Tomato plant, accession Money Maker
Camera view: bottom (45 deg); turntable rotation: 210 degrees
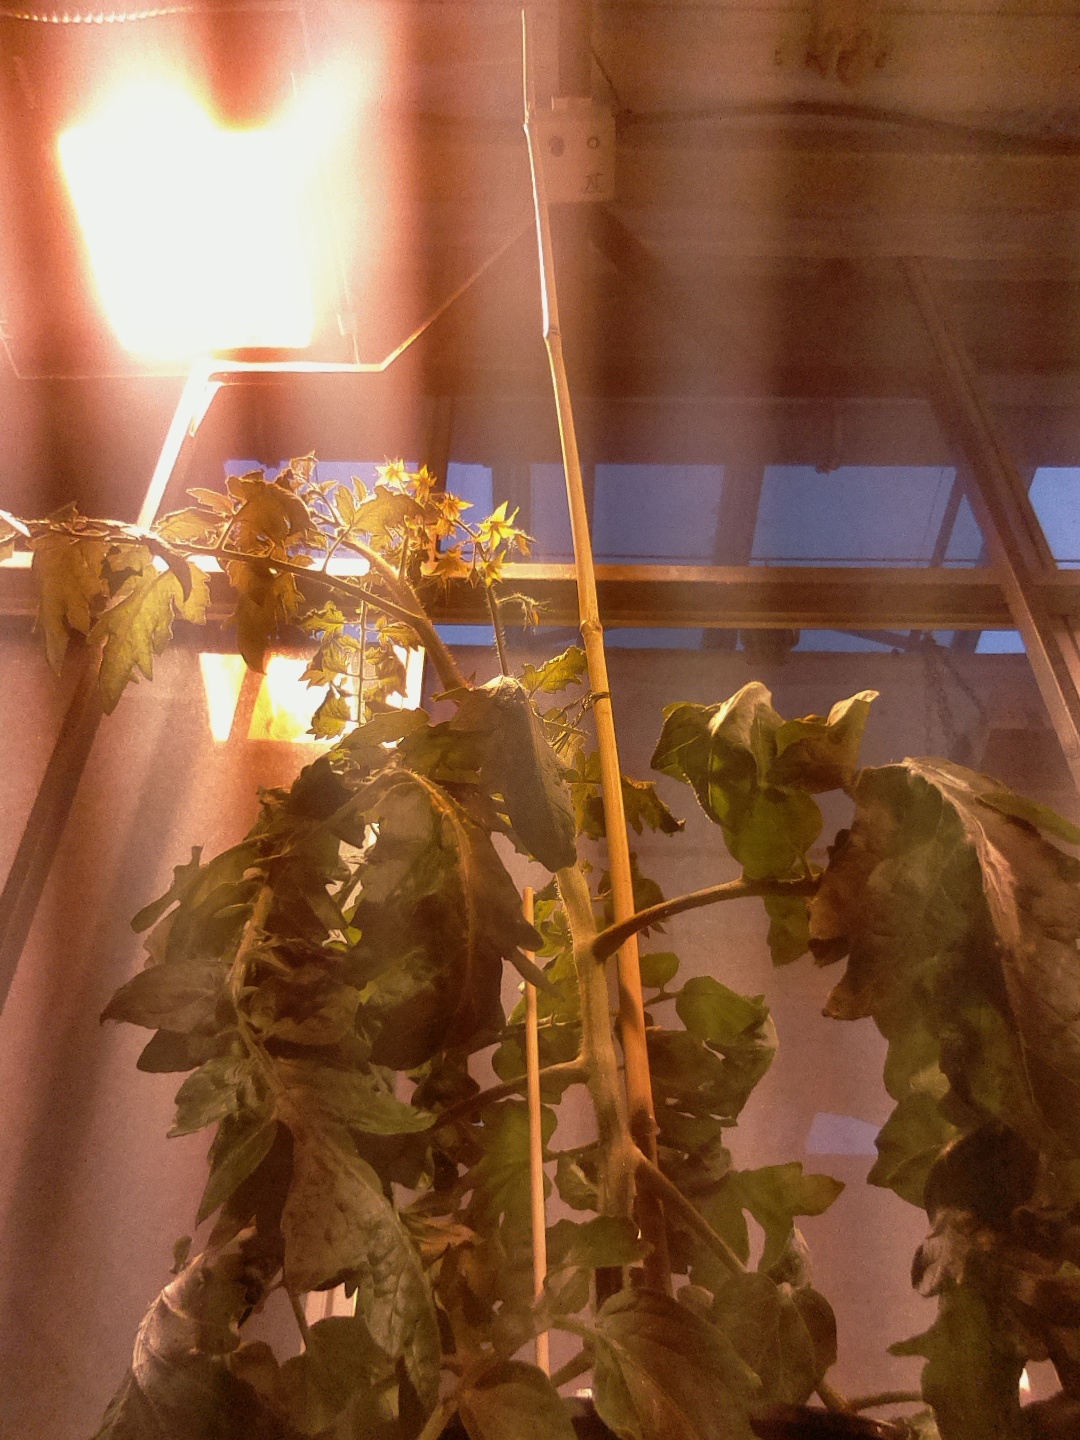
BBCH growth stage 68: Full flowering, 80%-90% of flowers open, more petals falling